Roman Republican art

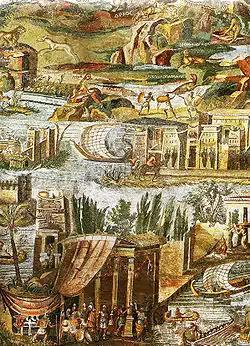
The Nile mosaic of Palestrina

At the end of the fourth century, a painter Fabius Pictor was active in the decoration of the Temple of Salus in 304 BC. Painting at that time had a mainly practical, ornamental and, above all, celebratory purpose. It has been hypothesized that Fabius' decoration was of a narrative and historical nature, and that Republican painting with scenes from the Samnite Wars in the Esquiline Necropolis could be derived from these works.